William Petty

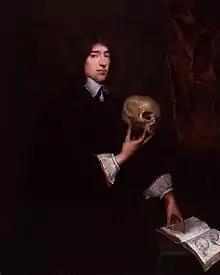
William Petty, c. 1650

In 1652, he took a leave of absence and travelled with Oliver Cromwell's army in Ireland as physician-general, responsible to Cromwell's son-in-law, Charles Fleetwood. His opposition to conventional universities, being committed to 'new science' as inspired by Francis Bacon and imparted by his afore-mentioned acquaintances, perhaps pushed him from Oxford. He was pulled to Ireland perhaps by a sense of ambition and desire for wealth and power. He secured the contract for charting Ireland in 1654, so that those who had lent funds to Cromwell's army might be repaid in land – a means of ensuring the army was self-financing. This enormous task, which he completed in 1656, became known as the Down Survey, later published (1685) as "Hiberniae Delineatio". As his reward, he acquired approximately in Kenmare, in southwest Ireland, and £9,000. This personal gain to Petty led to persistent court cases on charges of bribery and breach of trust, until his death.